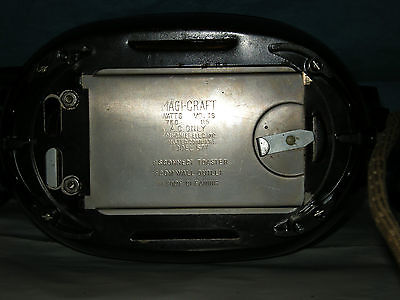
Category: toaster